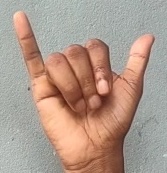
ASL sign: Y